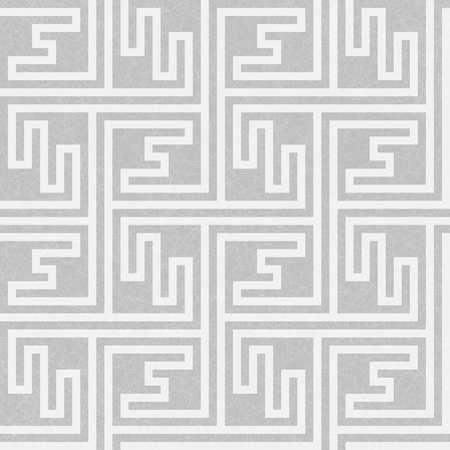
simple geometric shapes forming an abstract seamless pattern on textured background .